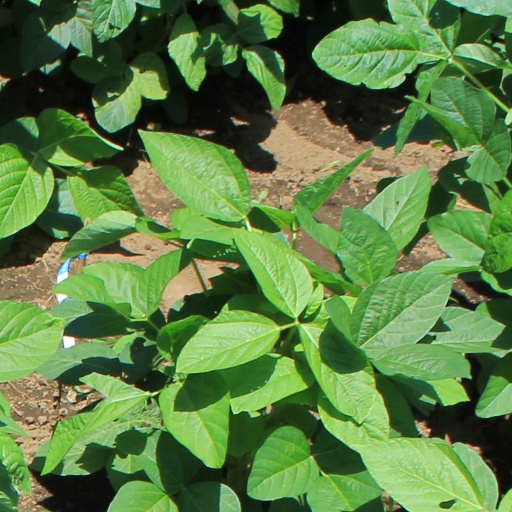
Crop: soybean